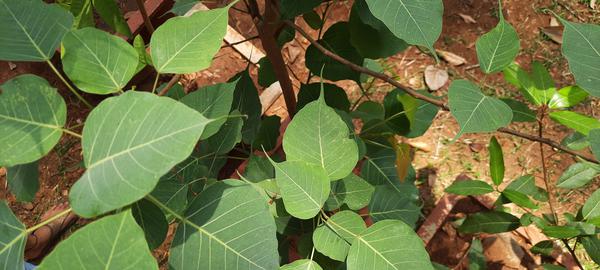
Plant: Arali